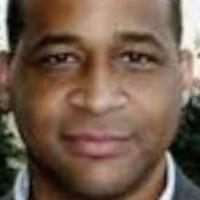
Age group: age 31-40